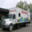
Label: truck